Sunshine Building

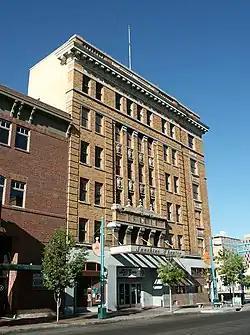
Central Ave. facade

The Sunshine Building is a historic six-story building in downtown Albuquerque, New Mexico. It was built in 1924 by local theater owner Joseph Barnett and houses the Sunshine Theater as well as commercial space and offices. The Sunshine operated primarily as a movie theater until the 1980s, though it was also equipped for Vaudeville shows and other live performances. Since 1990 it has operated as a live music venue, hosting many notable acts. The building was listed on the New Mexico State Register of Cultural Properties in 1985 and is also an Albuquerque City Landmark.